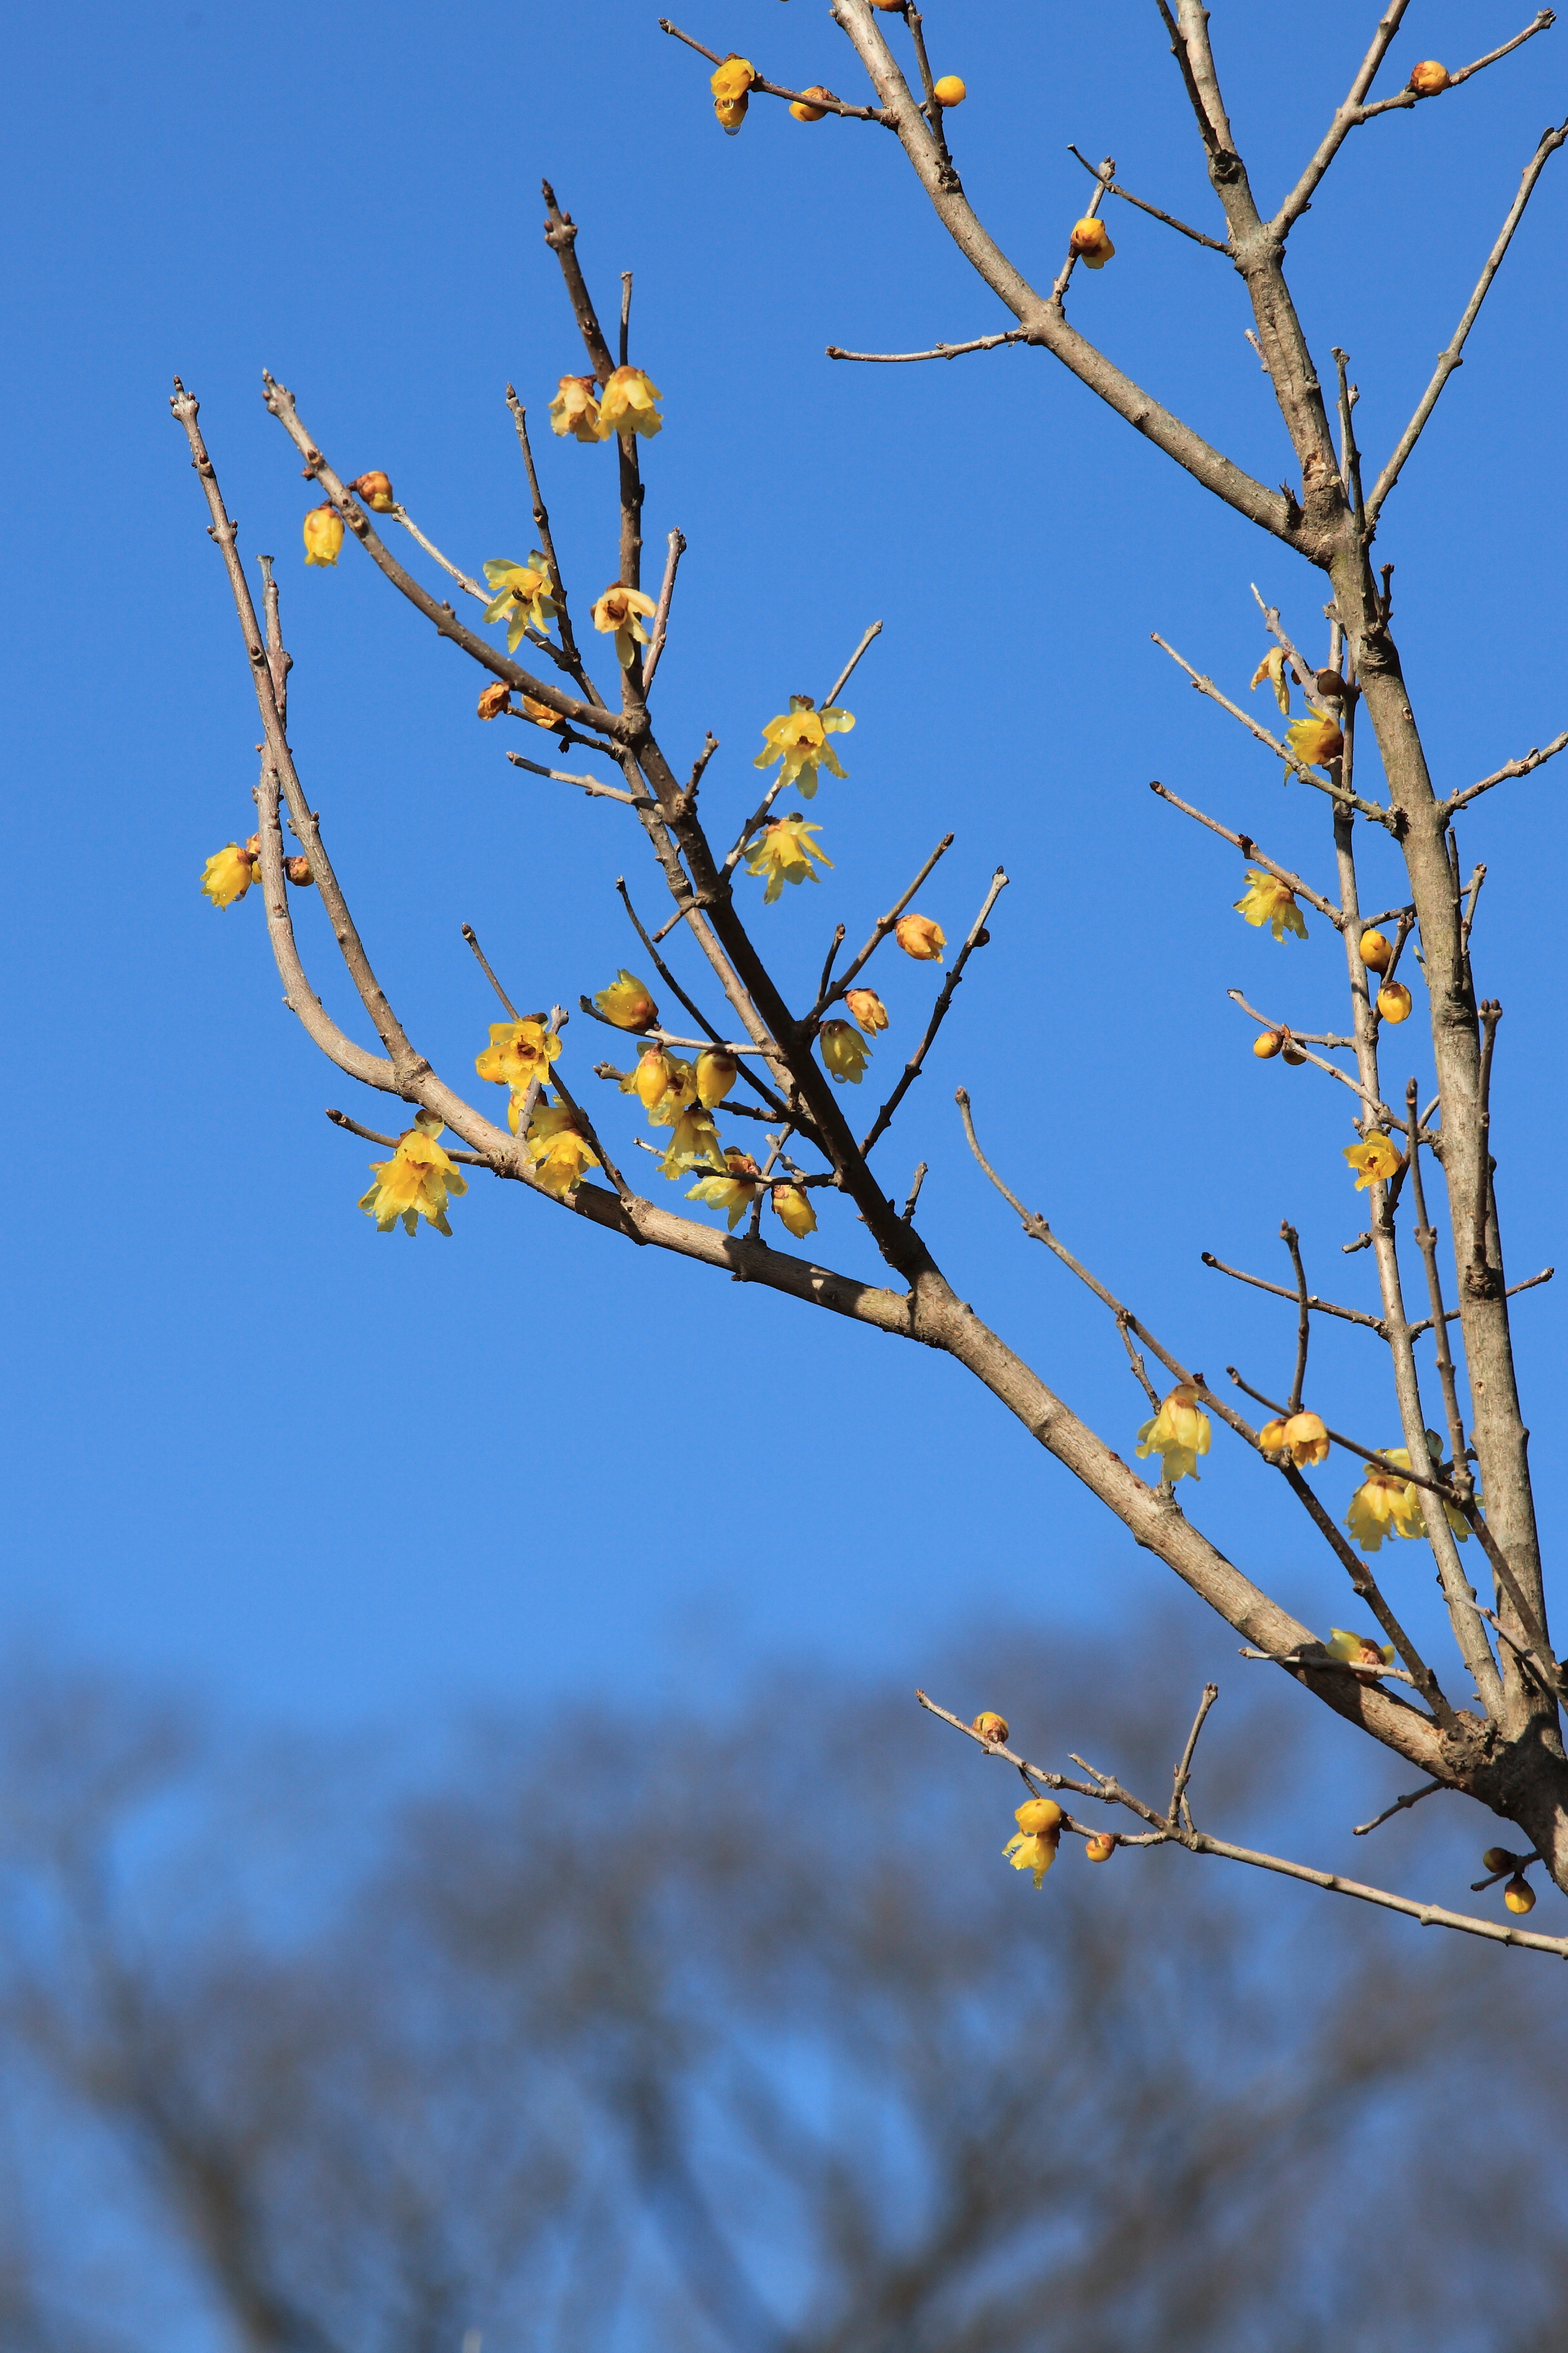
tree, nature, grass, branch, blossom, winter, plant, sky, sweet, sunlight, leaf, flower, frost, spring, high, autumn, flora, season, twig, cool image, 5d, hires, markii, hi, res, resolution, chimonanthus, grass family, plant stem, woody plant